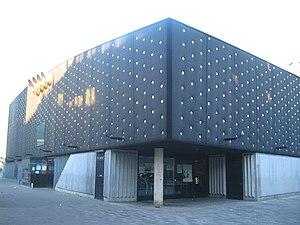
Le Neurotic Deathfest est un festival néerlandais de musique principalement consacré au death metal créé par le label Neurotic Records en 2004. Se déroulant initialement à Rotterdam, il déménage en 2008 à Tilbourg dans le complexe du 013.